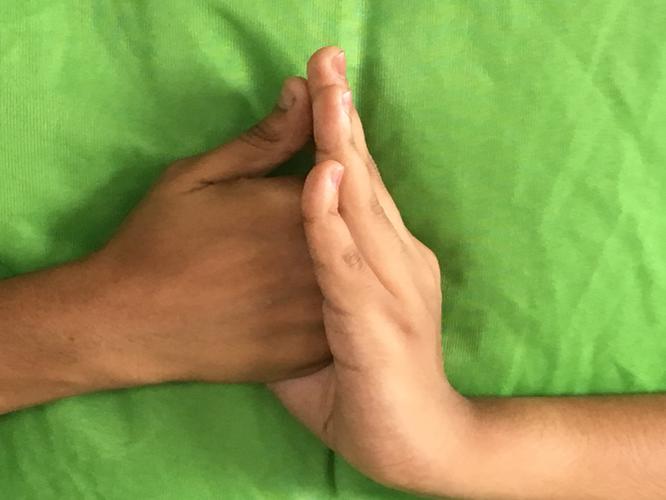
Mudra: Shanka
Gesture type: double_hand